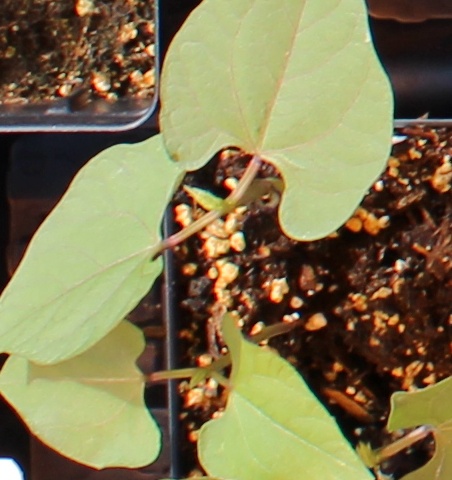
Label: Blackbean